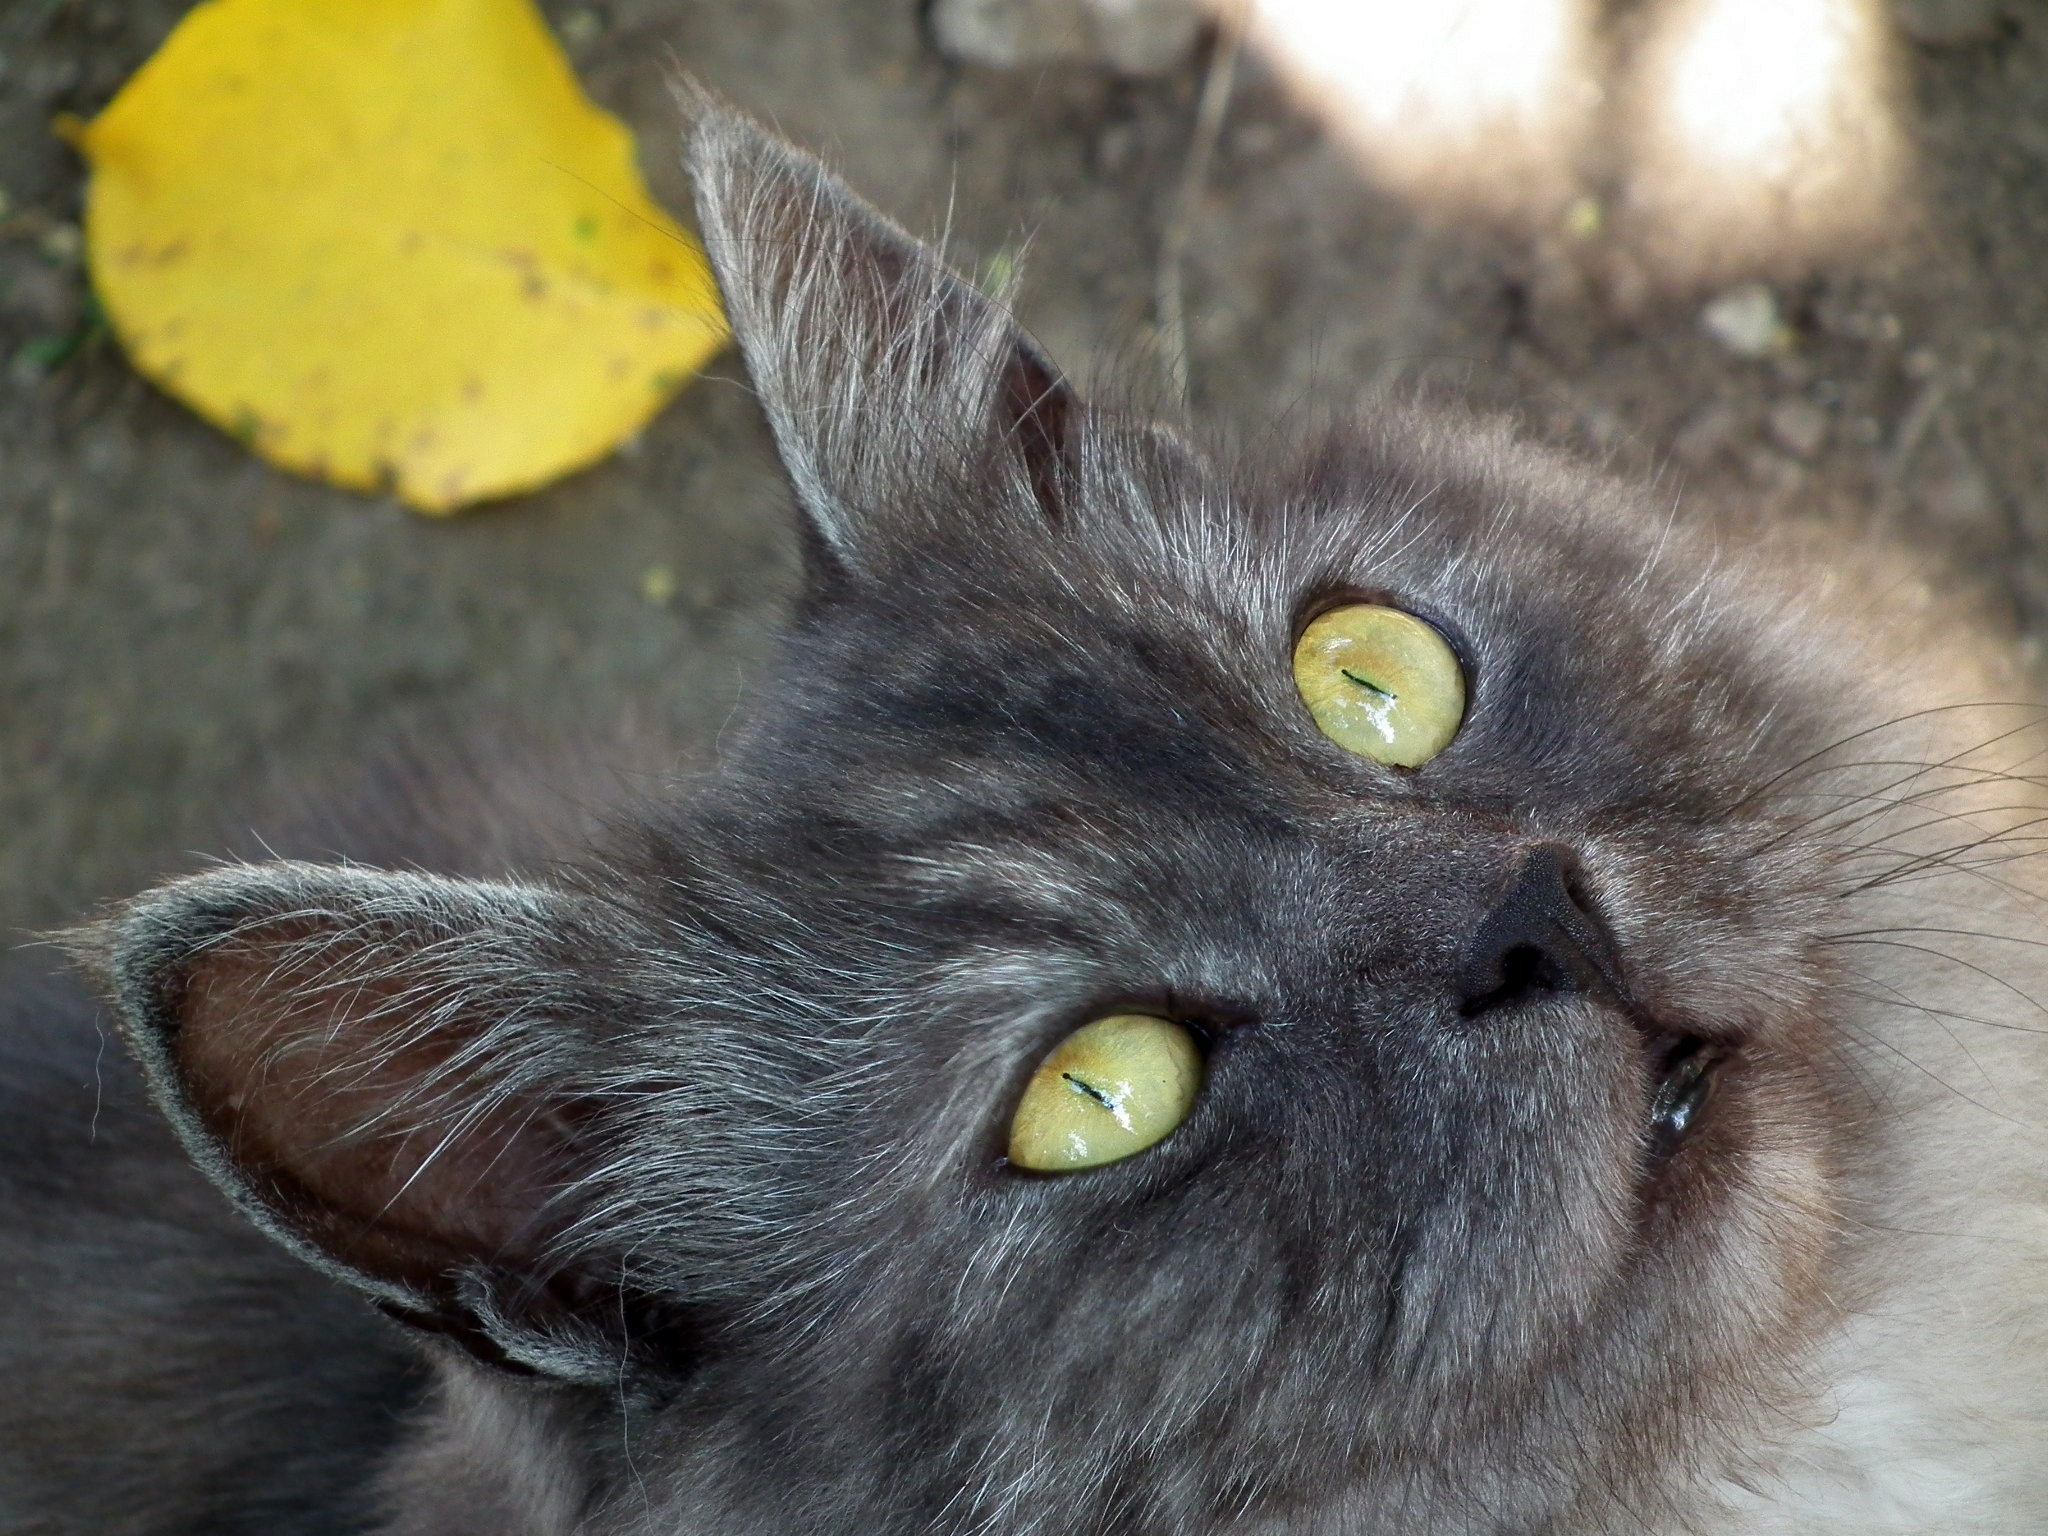
cute, pet, fur, cat, mammal, black cat, closeup, fauna, close up, pets, cats, nose, whiskers, grey, snout, eye, animals, vertebrate, cat eyes, persian, cat's eye, cat person, fluffy cat, small to medium sized cats, cat like mammal